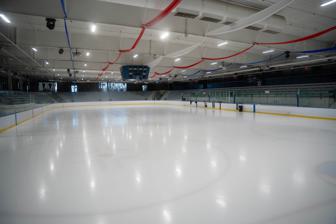
Building: Edge Ice Arena
Country: United States of America
Year built: 1997
Multi-purpose arena in Bensenville, Illinois Edge II Ice Arena Location 735 East Jefferson Street Bensenville, Illinois 60106 Owner Village of Bensenville Operator Village of Bensenville Capacity 3,000 (hockey) Surface Two 200' x 85', One 200' x 90' Construction Broke ground April 1997 Opened October 1, 1997 Construction cost $2.1 million ($3.99 million in 2023 dollars ) Tenants Chicago Blackhawks ( NHL ) ( practice facility ) Chiefs Hockey Club ( Youth Hockey ) Chicago Blues ( Youth Hockey ) Chicago Steel ( USHL ) (2000–2015) Robert Morris Eagles ( ACHA ) (until 2020) Roosevelt Lakers (ACHA) The Edge Ice Arena (includes The Edge on John Street , The Water's Edge Aquatic Center , and The Edge II Ice Arena ) is a 3,000-seat multi-purpose arena located in Bensenville, Illinois . It had been used as the official training facility and practice arena for the Chicago Blackhawks of the National Hockey League before the team built a new downtown Chicago training facility. The arena also had been used by Chicago Steel ( USHL ) from 2000 to 2015. The ice arena is also the home to the Roosevelt Lakers men's and women's college ice hockey teams competing at the ACHA Division I level. Until Roosevelt's merger with Robert Morris University Illinois in 2020, it was the home of Robert Morris Eagles ice hockey. The Edge is also home to several local high school ice hockey teams, and is used by local figure skating clubs, youth, and adult rec. ice hockey leagues (the Chicago Blues), as well as public skating. Facilities The Edge on John Street has one 200' x 90' ice sheet. It is adjoined to The Water's Edge Aquatic Center, which includes an indoor 8-lane lap pool and 12' deep diving well. The Edge II Ice Arena has two NHL regulation-sized ice sheets. The main sheet of ice seats 2,800 fans in addition to nine luxury sky suites and an executive club level seating area. Special events The Edge II has been the host of four American Collegiate Hockey Association Men's Division I National Championship Tournaments in 2005, 2010, 2013 and 2016. The Edge II has been the host of one American Collegiate Hockey Association Women's Division I & Division II National Championship Tournament in 2008. In 2010 and 2011 the facility hosted those years' High School Hockey National Championship Tournaments. In April 2010 the facility also hosted "Ice Dreams", a 2-hour skating spectacular presented by Cuties and hosted by Dorothy Hamill. The show featured skating talent like Johnny Weir, Rachel Flatt and many more. The Wagon Wheel Skating Club held their annual skating competition event here from September 11–13, 2015. References